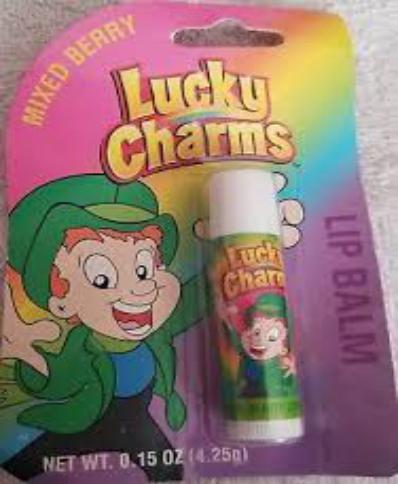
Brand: Berry Lucky Charms
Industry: Food